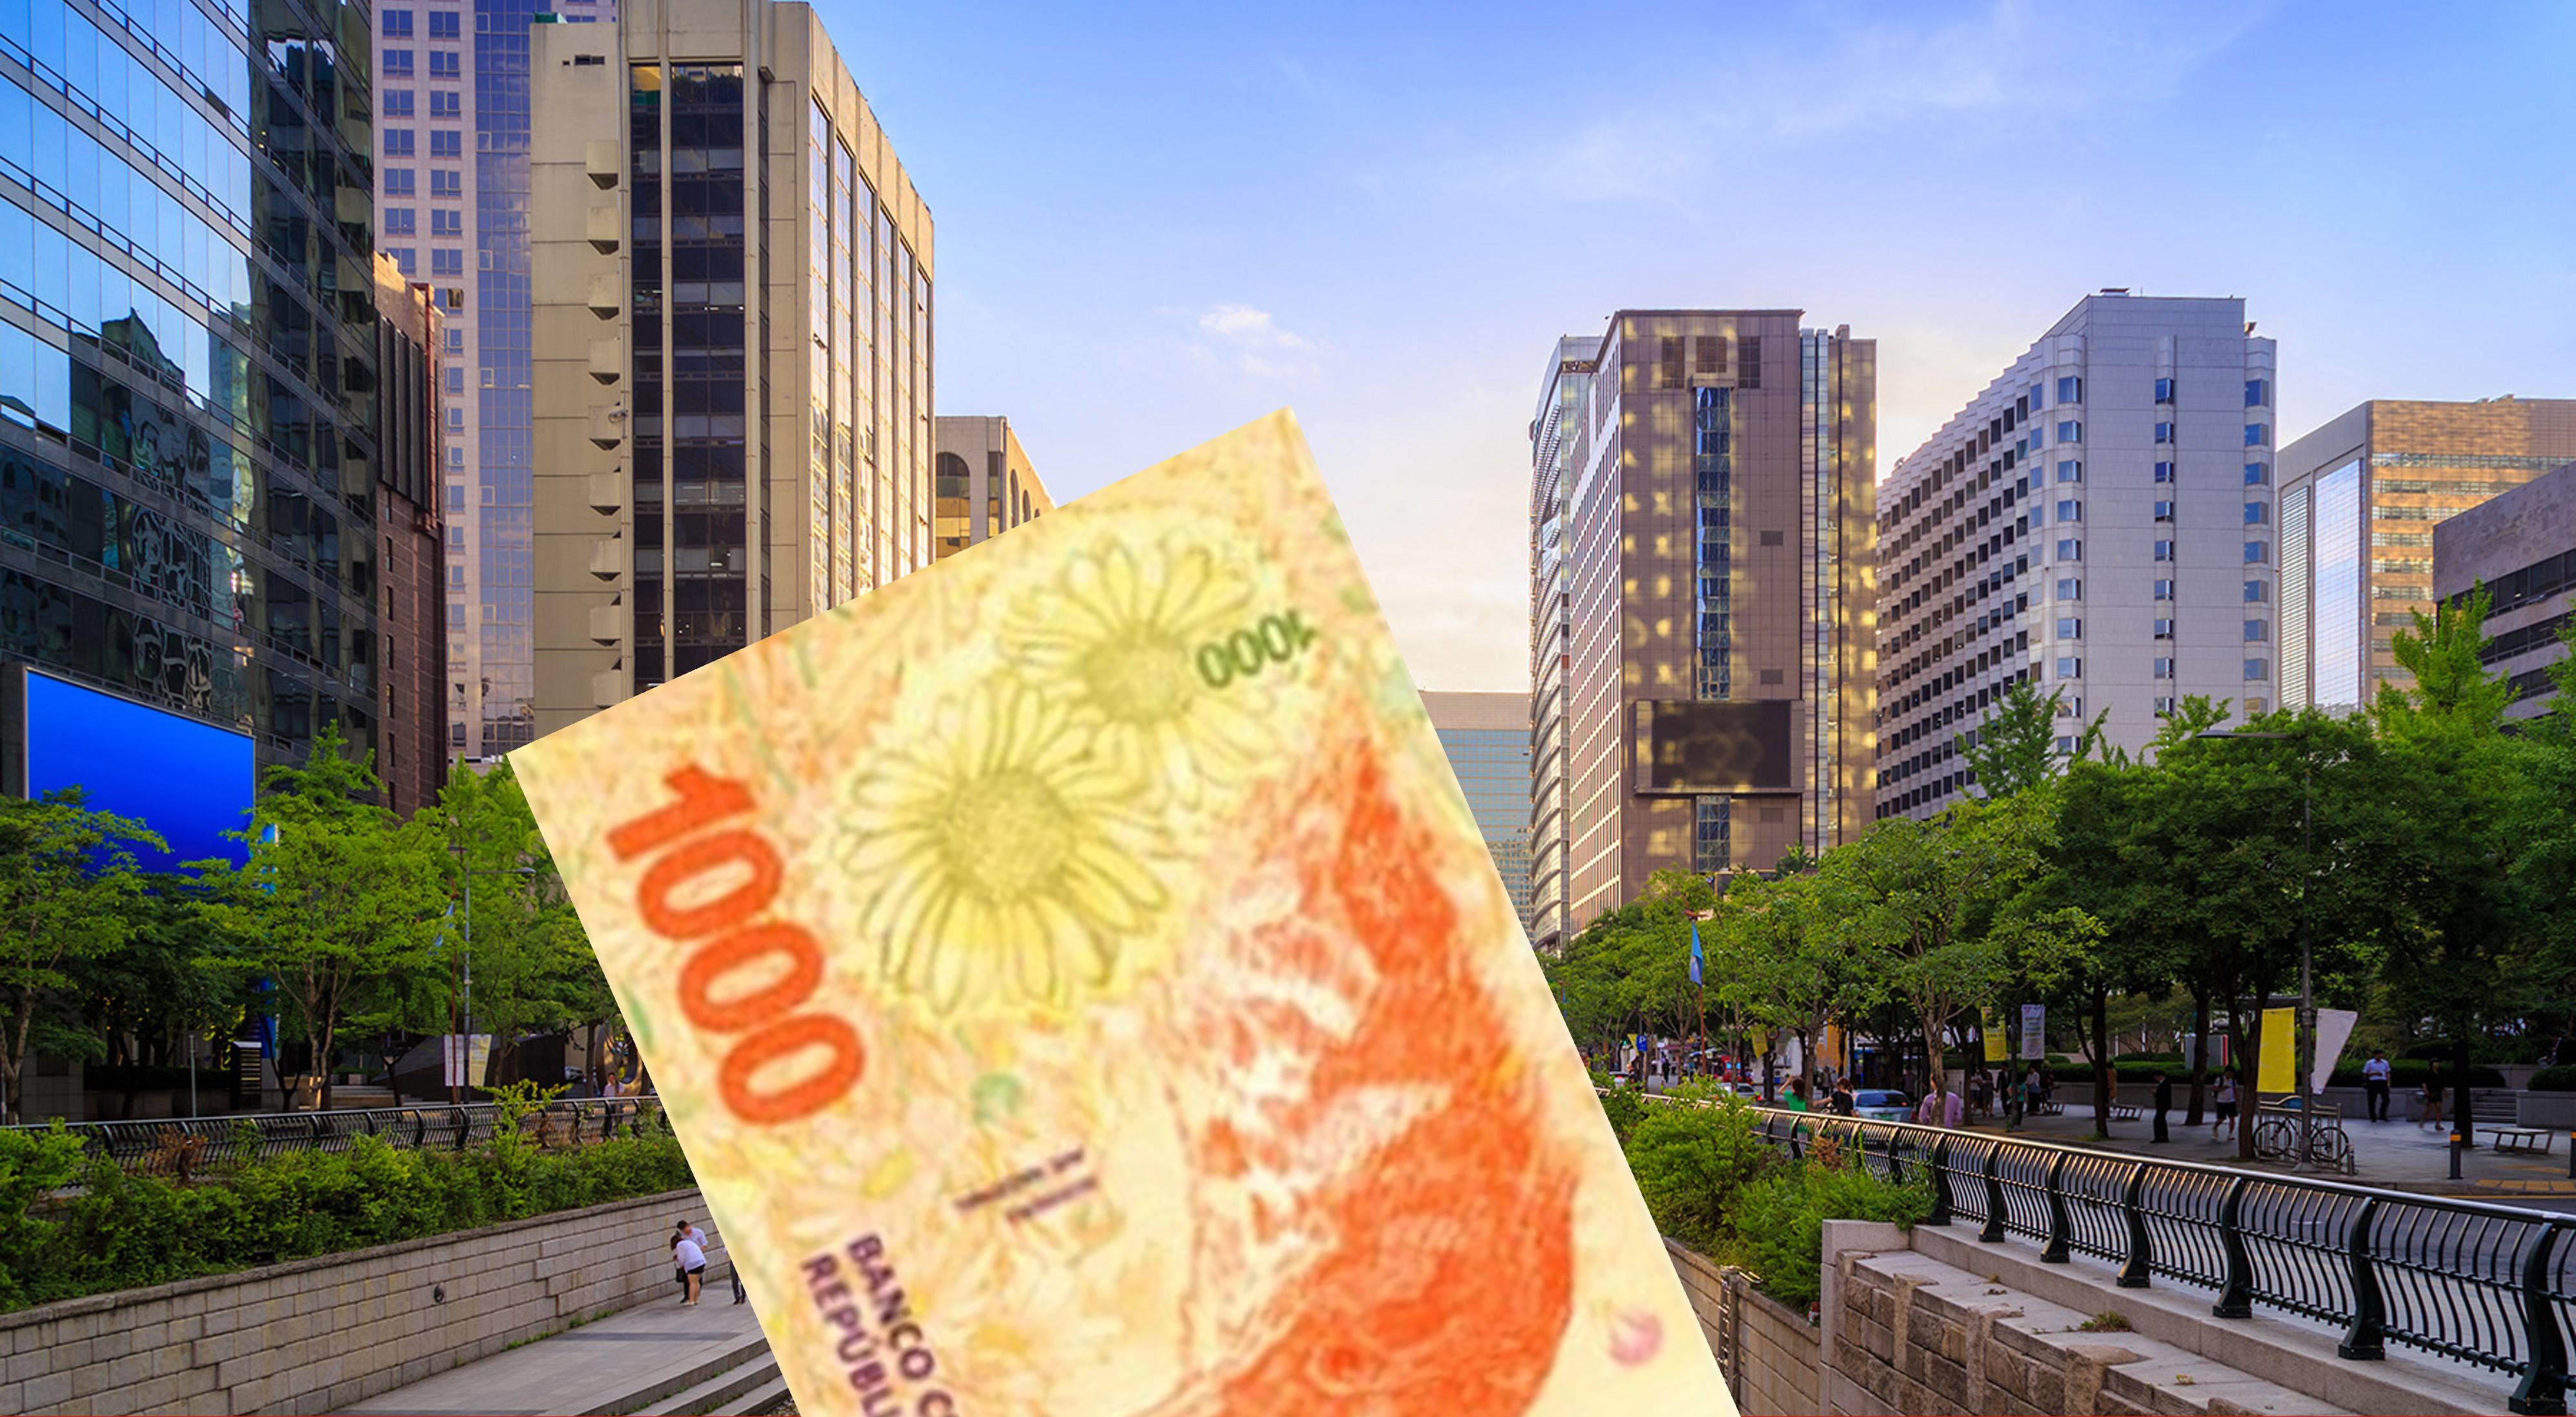
Denominación: 1000